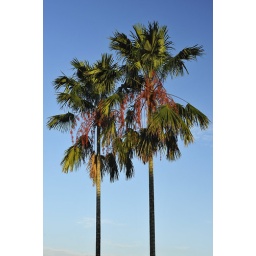
I couldn't resist taking this. The trees just look great against the clear blue evening sky.